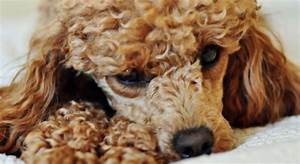
Label: cane